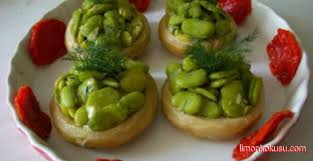
Yemek: enginar